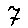
Label: 7